Catherine White Coffin

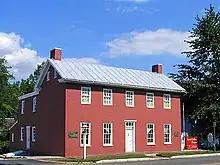

The Coffins' house was known as the "Grand Central Station of the Underground Railroad". The house is a federal style two-story, brick building occupying less than one acre of land built in 1839, with eight rooms which was modified to create better hiding spots. Secret doors, multiple ways out of rooms, and a well in the basement were all added to create a better safe house for the runaway slaves.